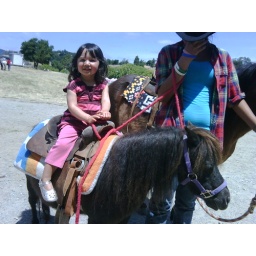
riding a miniature horse (the littlest one they had there) at the farmer's market in Marin.